Conothamnus

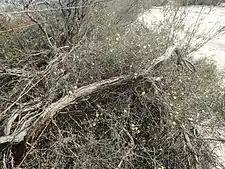
"C. aureus" near Scaddan

Plants in the genus "Conothamnus" are shrubs with their thinner branches covered with silky hairs. Their leaves are small, arranged in pairs and dotted with oil glands. The flowers have both male and female parts or sometimes have only fertile male parts. The flowers are arranged in small heads or spikes in the angles of leaves near the ends of the branches and are a shade of white to yellow. They have 5 sepals and 5 petals, except in "Conothamnus aureus" which appears to lack petals. There are many stamens, arranged in 5 bundles around the edge of the flower and are a shade of white to yellow. It is the stamens that give the flower its colour. The fruit that follows is a woody capsule.